Brad Parscale

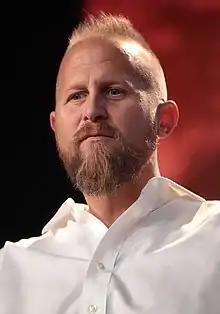
Parscale in 2018

Brad Parscale (born January 3, 1976) is an American digital consultant, media executive, and political advisor. He served as the senior adviser for data and digital operations for Donald Trump's 2020 presidential campaign. He previously served as the digital media director for Donald Trump's 2016 presidential campaign and as campaign manager for Donald Trump's 2020 presidential campaign from February 2018 to July 2020, being replaced by Bill Stepien. In September 2020, he stepped away from his company and the Trump campaign.